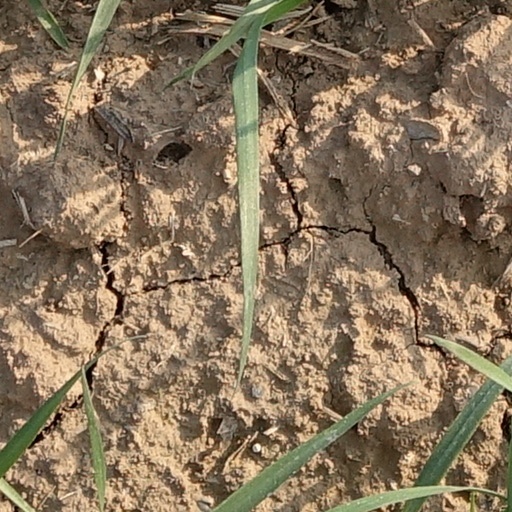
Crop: wheat